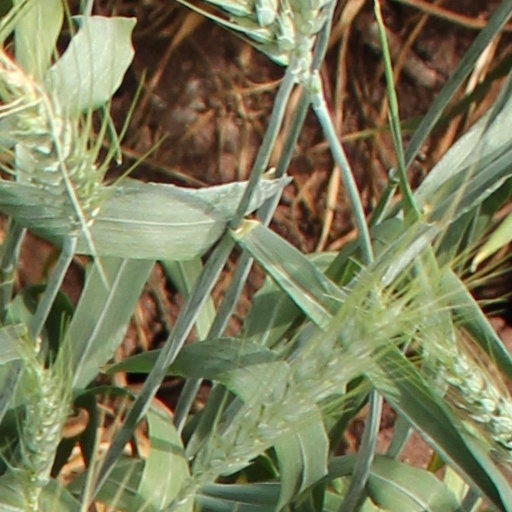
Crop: wheat